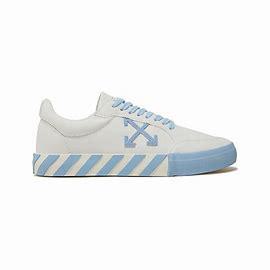
Brand: Off-White
Model: Off Vulc